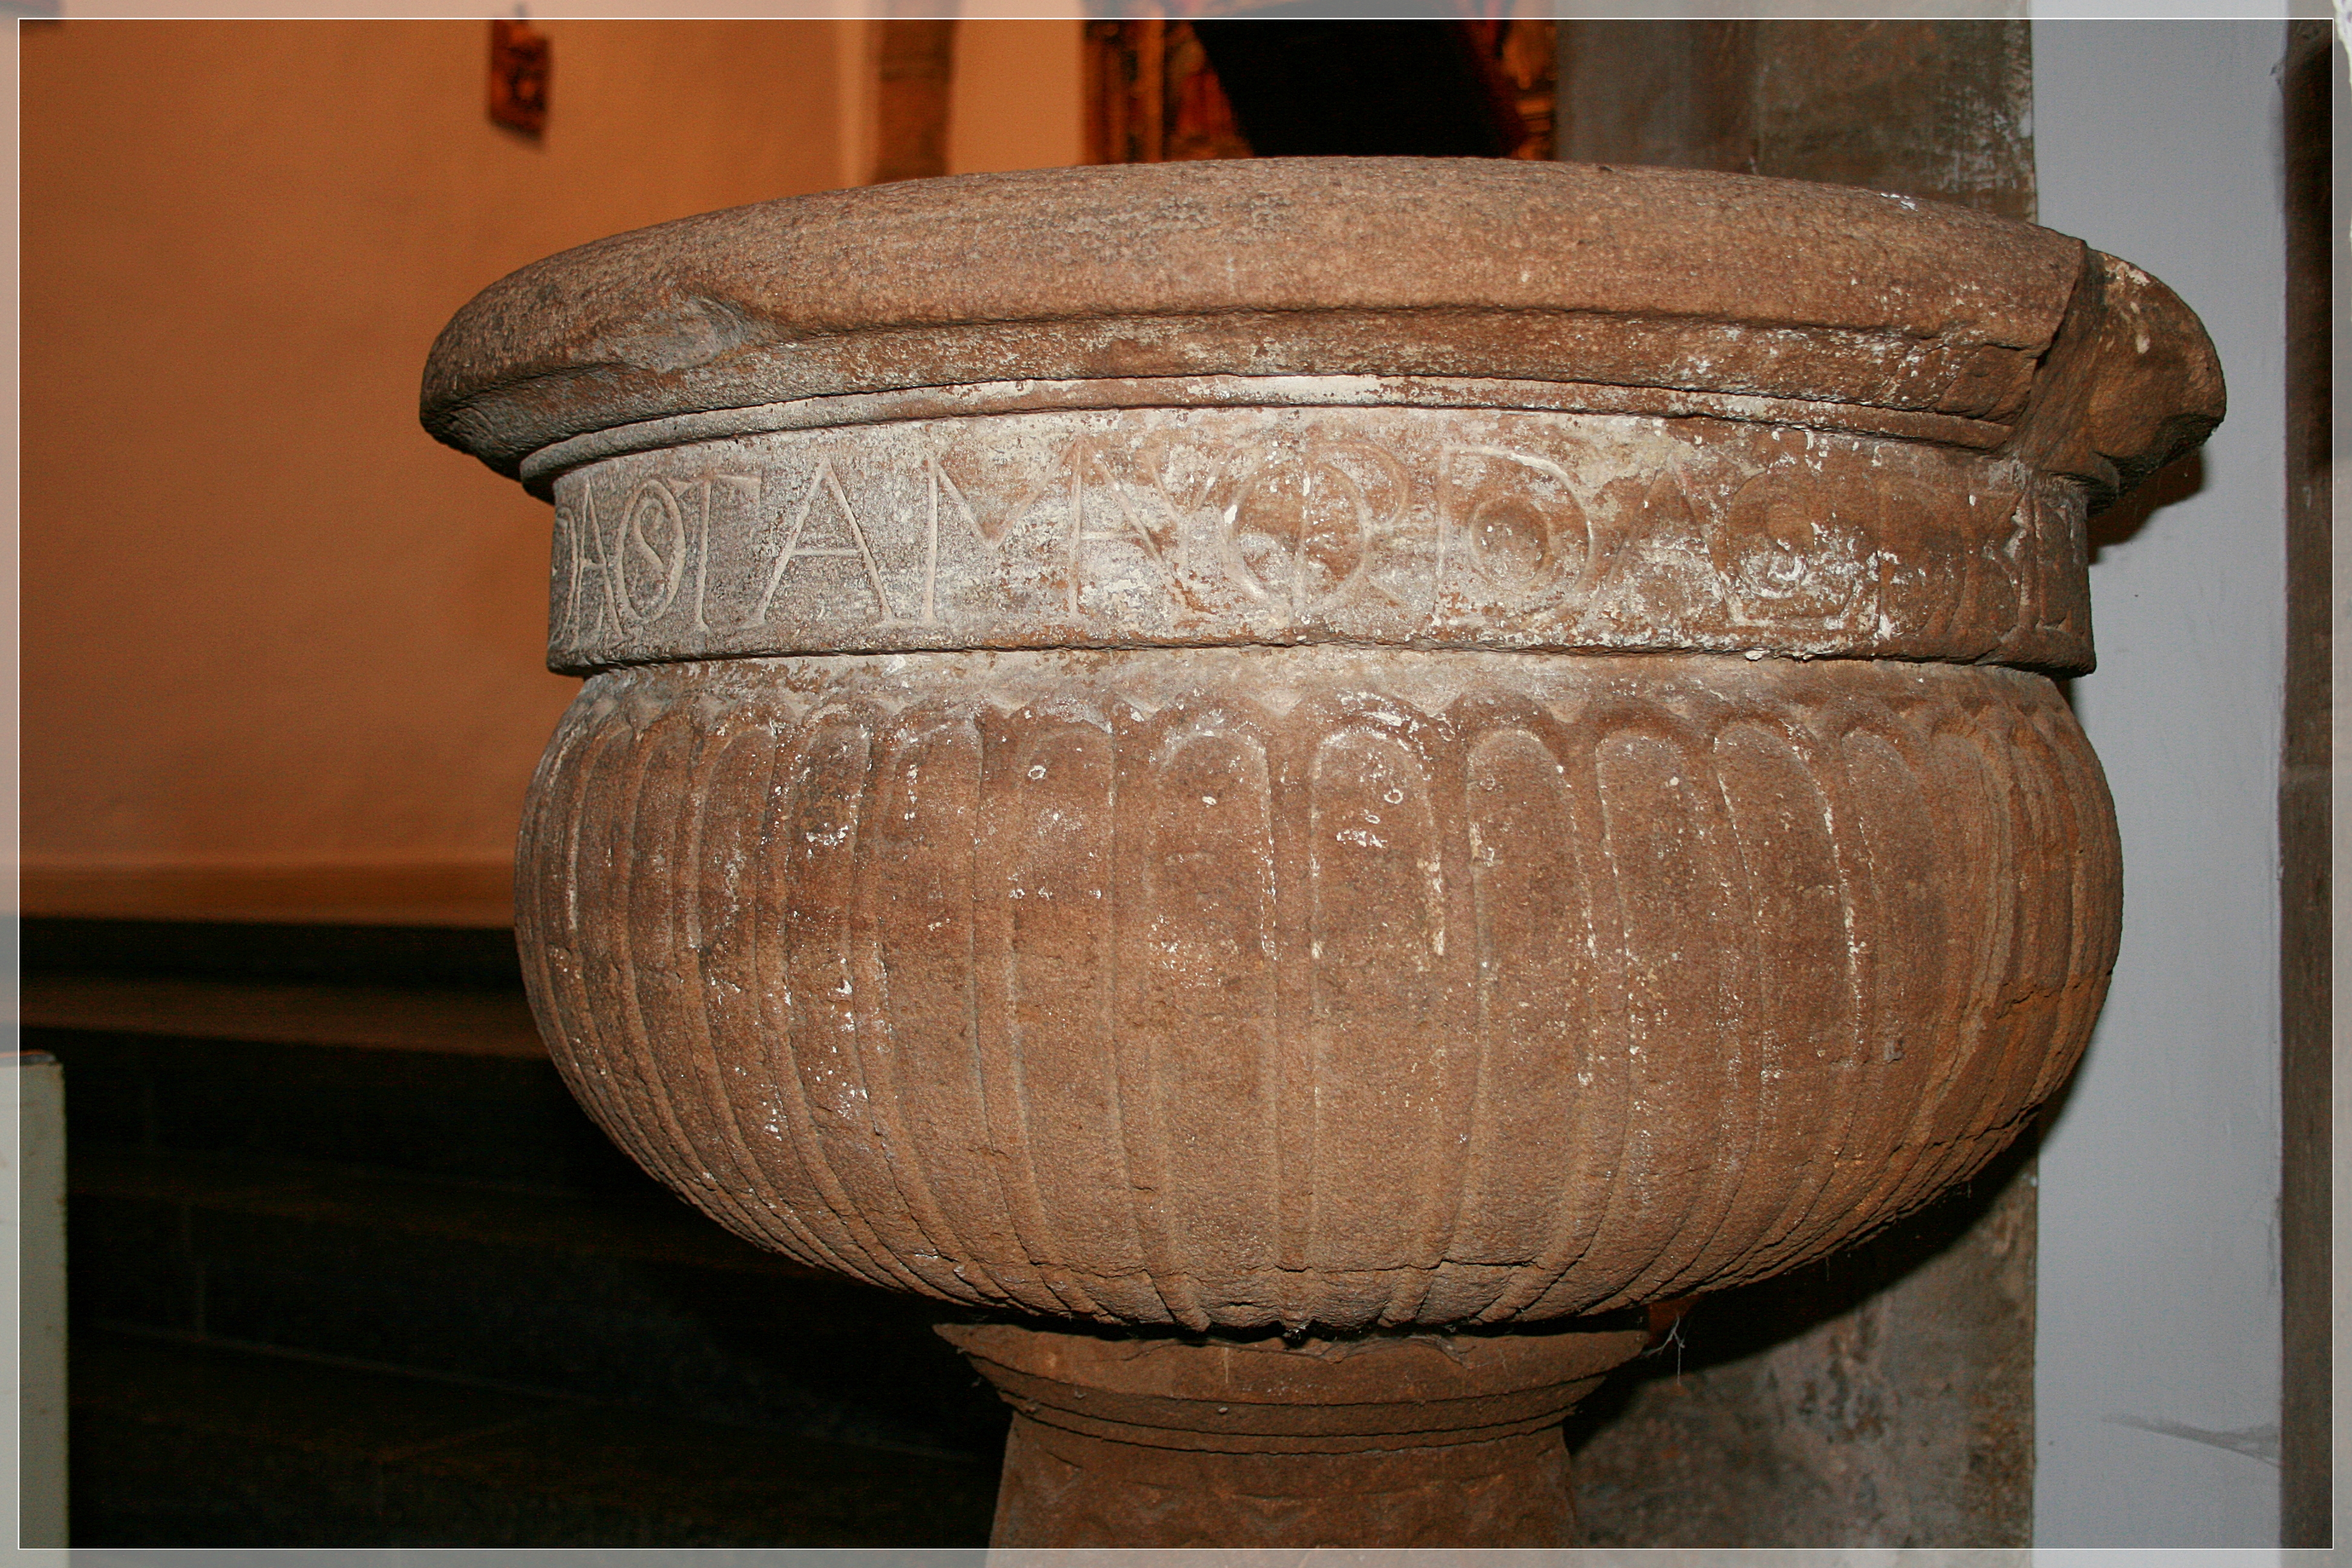
table, structure, wood, column, ceramic, furniture, pottery, lighting, sculpture, art, leon, pilabautismal, iglesiadesanjulian, cegoal, flowerpot, carving, man made object, ancient history, hand drum